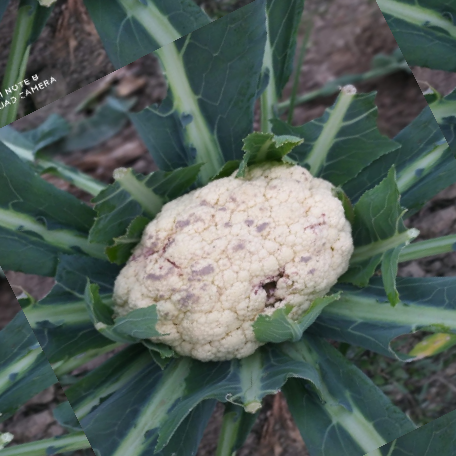
Label: Bacterial spot rot